Siege of Anapa (1791)

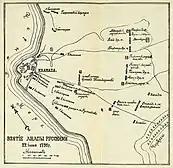

Anapa, under the name of Bighurqale, was one of the important ports of the Circassians. It was especially frequented by Ottoman merchant ships and missionaries.